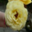
Label: rose